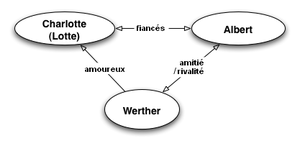
Auteur du fichier